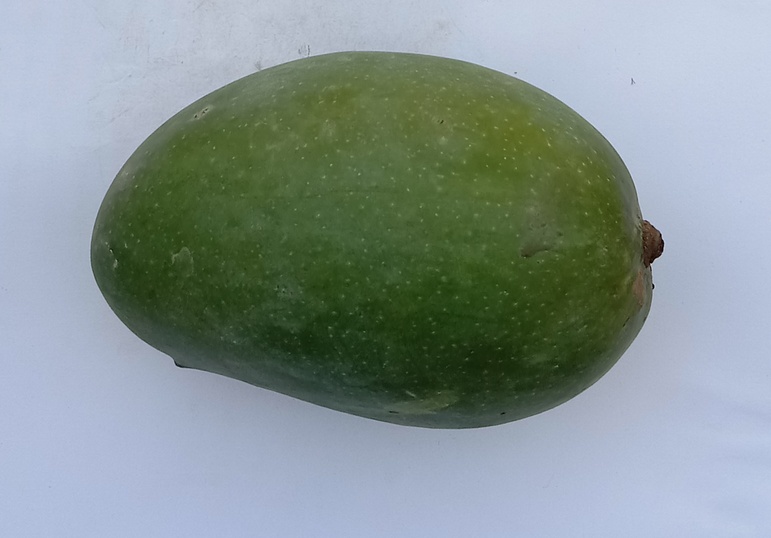
Mango variety: Chaunsa (Black)